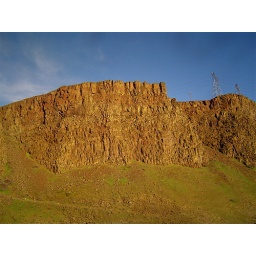
May 2002. Fertile soil sprouting new grass under the blue skies.